Daily Emerald

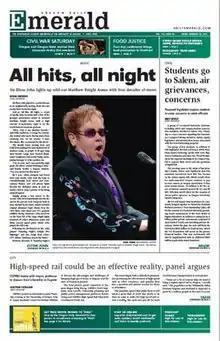
"Oregon Daily Emerald", February 18, 2011

The Daily Emerald is the independent, student-run weekly newspaper produced at the University of Oregon in Eugene, Oregon, United States. Its predecessor, the "Oregon Daily Emerald" newspaper, founded in 1899, trained many prominent writers and journalists and made important contributions to journalism case law. Currently, the "Daily Emerald" publishes a weekly newspaper on Mondays.